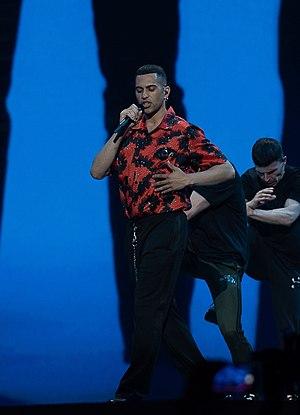
L'Italie participe au Concours Eurovision de la chanson, depuis sa première édition, en 1956 et l'a remporté à deux reprises : en 1964 et 1990.